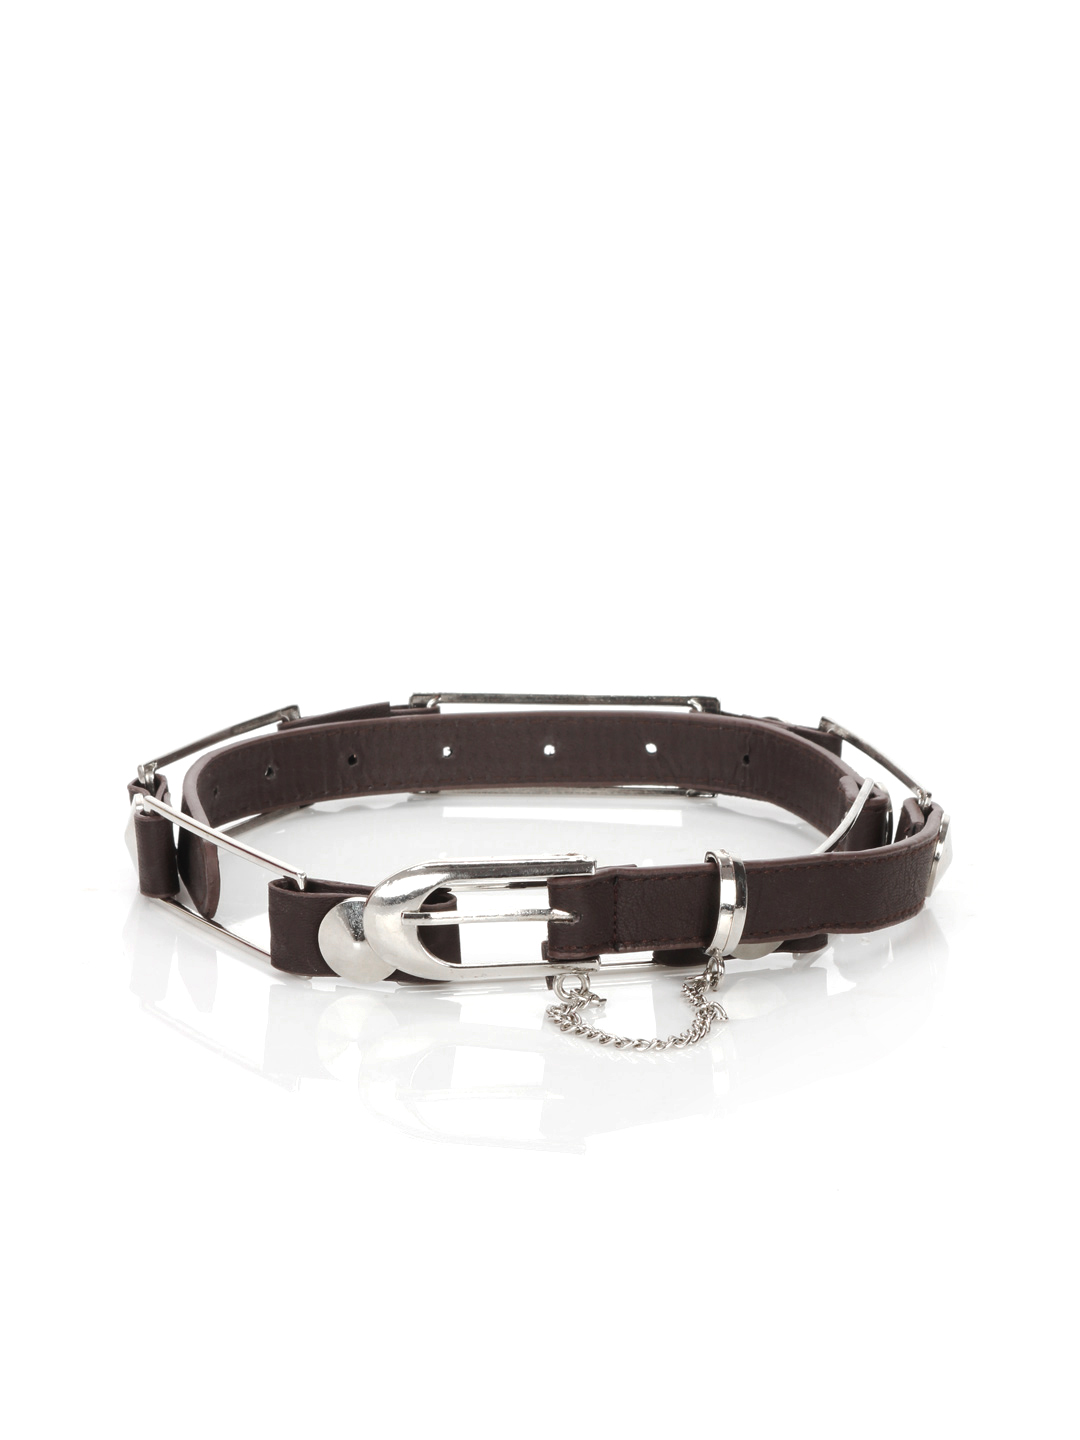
Lino Perros Women Brown Belt
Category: Accessories / Belts / Belts
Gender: Women
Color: Brown
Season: Summer 2012
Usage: Casual